René Klingbeil

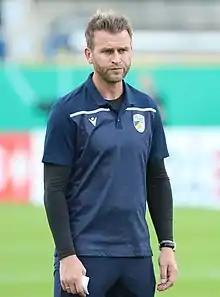
Klingbell in 2021

René Klingbeil (born 2 April 1981) is a former German football player and current manager of KSV Hessen Kassel.